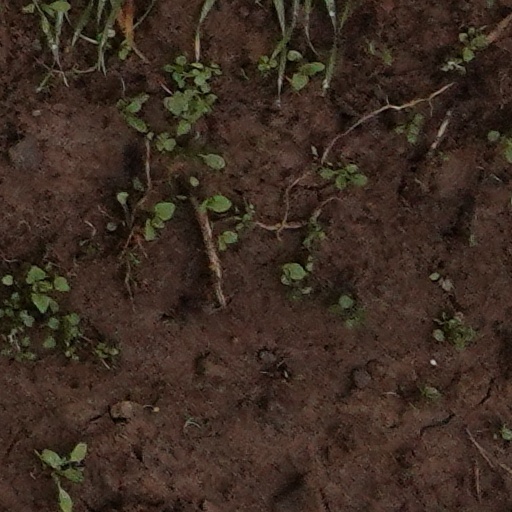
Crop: wheat